Stockton and Darlington Railway

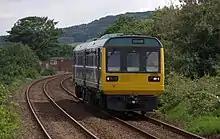
Northern Rail diesel multiple unit on the Tees Valley Line at Redcar East

The GNER had authority for a railway from York to Newcastle; it opened to Darlington in 1841 having spent all of its authorised capital and could not start work on the extension to Newcastle. At the time Parliament was considering the route of a railway between England and Scotland and favoured a railway via the west coast. Railway financier George Hudson chaired a meeting of representatives of north-eastern railways that wished a railway to be built via the east coast. In the 1830s a number of railways had opened in the area between Darlington and Newcastle, and Robert Stephenson was engaged to select a route using these railways as much as possible. The Newcastle and Darlington Junction Railway (N&DJR) differed slightly from the GNER route in the southern section before joining the Durham Junction Railway at Rainton and using the Pontop and South Shields Railway from Washington to Brockley Whins, where a new curve onto the Brandling Junction Railway allowed direct access to Gateshead. This required the construction of of new line, less than the GNER route, but trains would need to travel further.